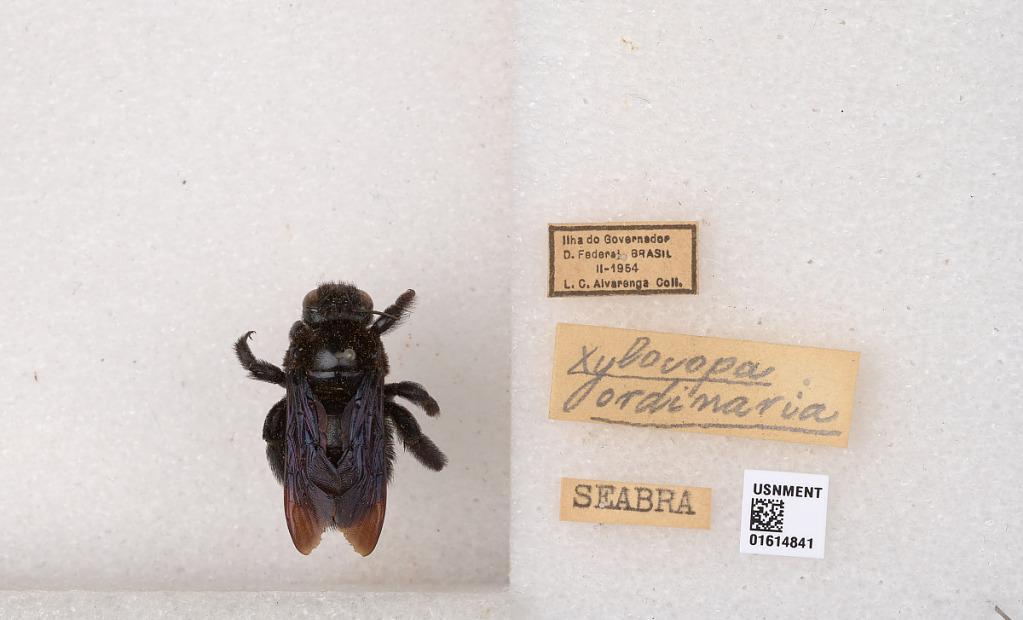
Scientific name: Xylocopa
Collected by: L. Alvarenga
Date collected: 1954-2-1
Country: Brazil
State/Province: Rio de Janeiro
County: Rio de Janeiro
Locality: Ilha do Governador, D. Federal